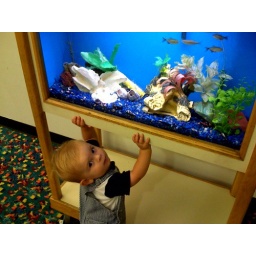
Jimmy finds a big fish tank in a doctor's office waiting room.